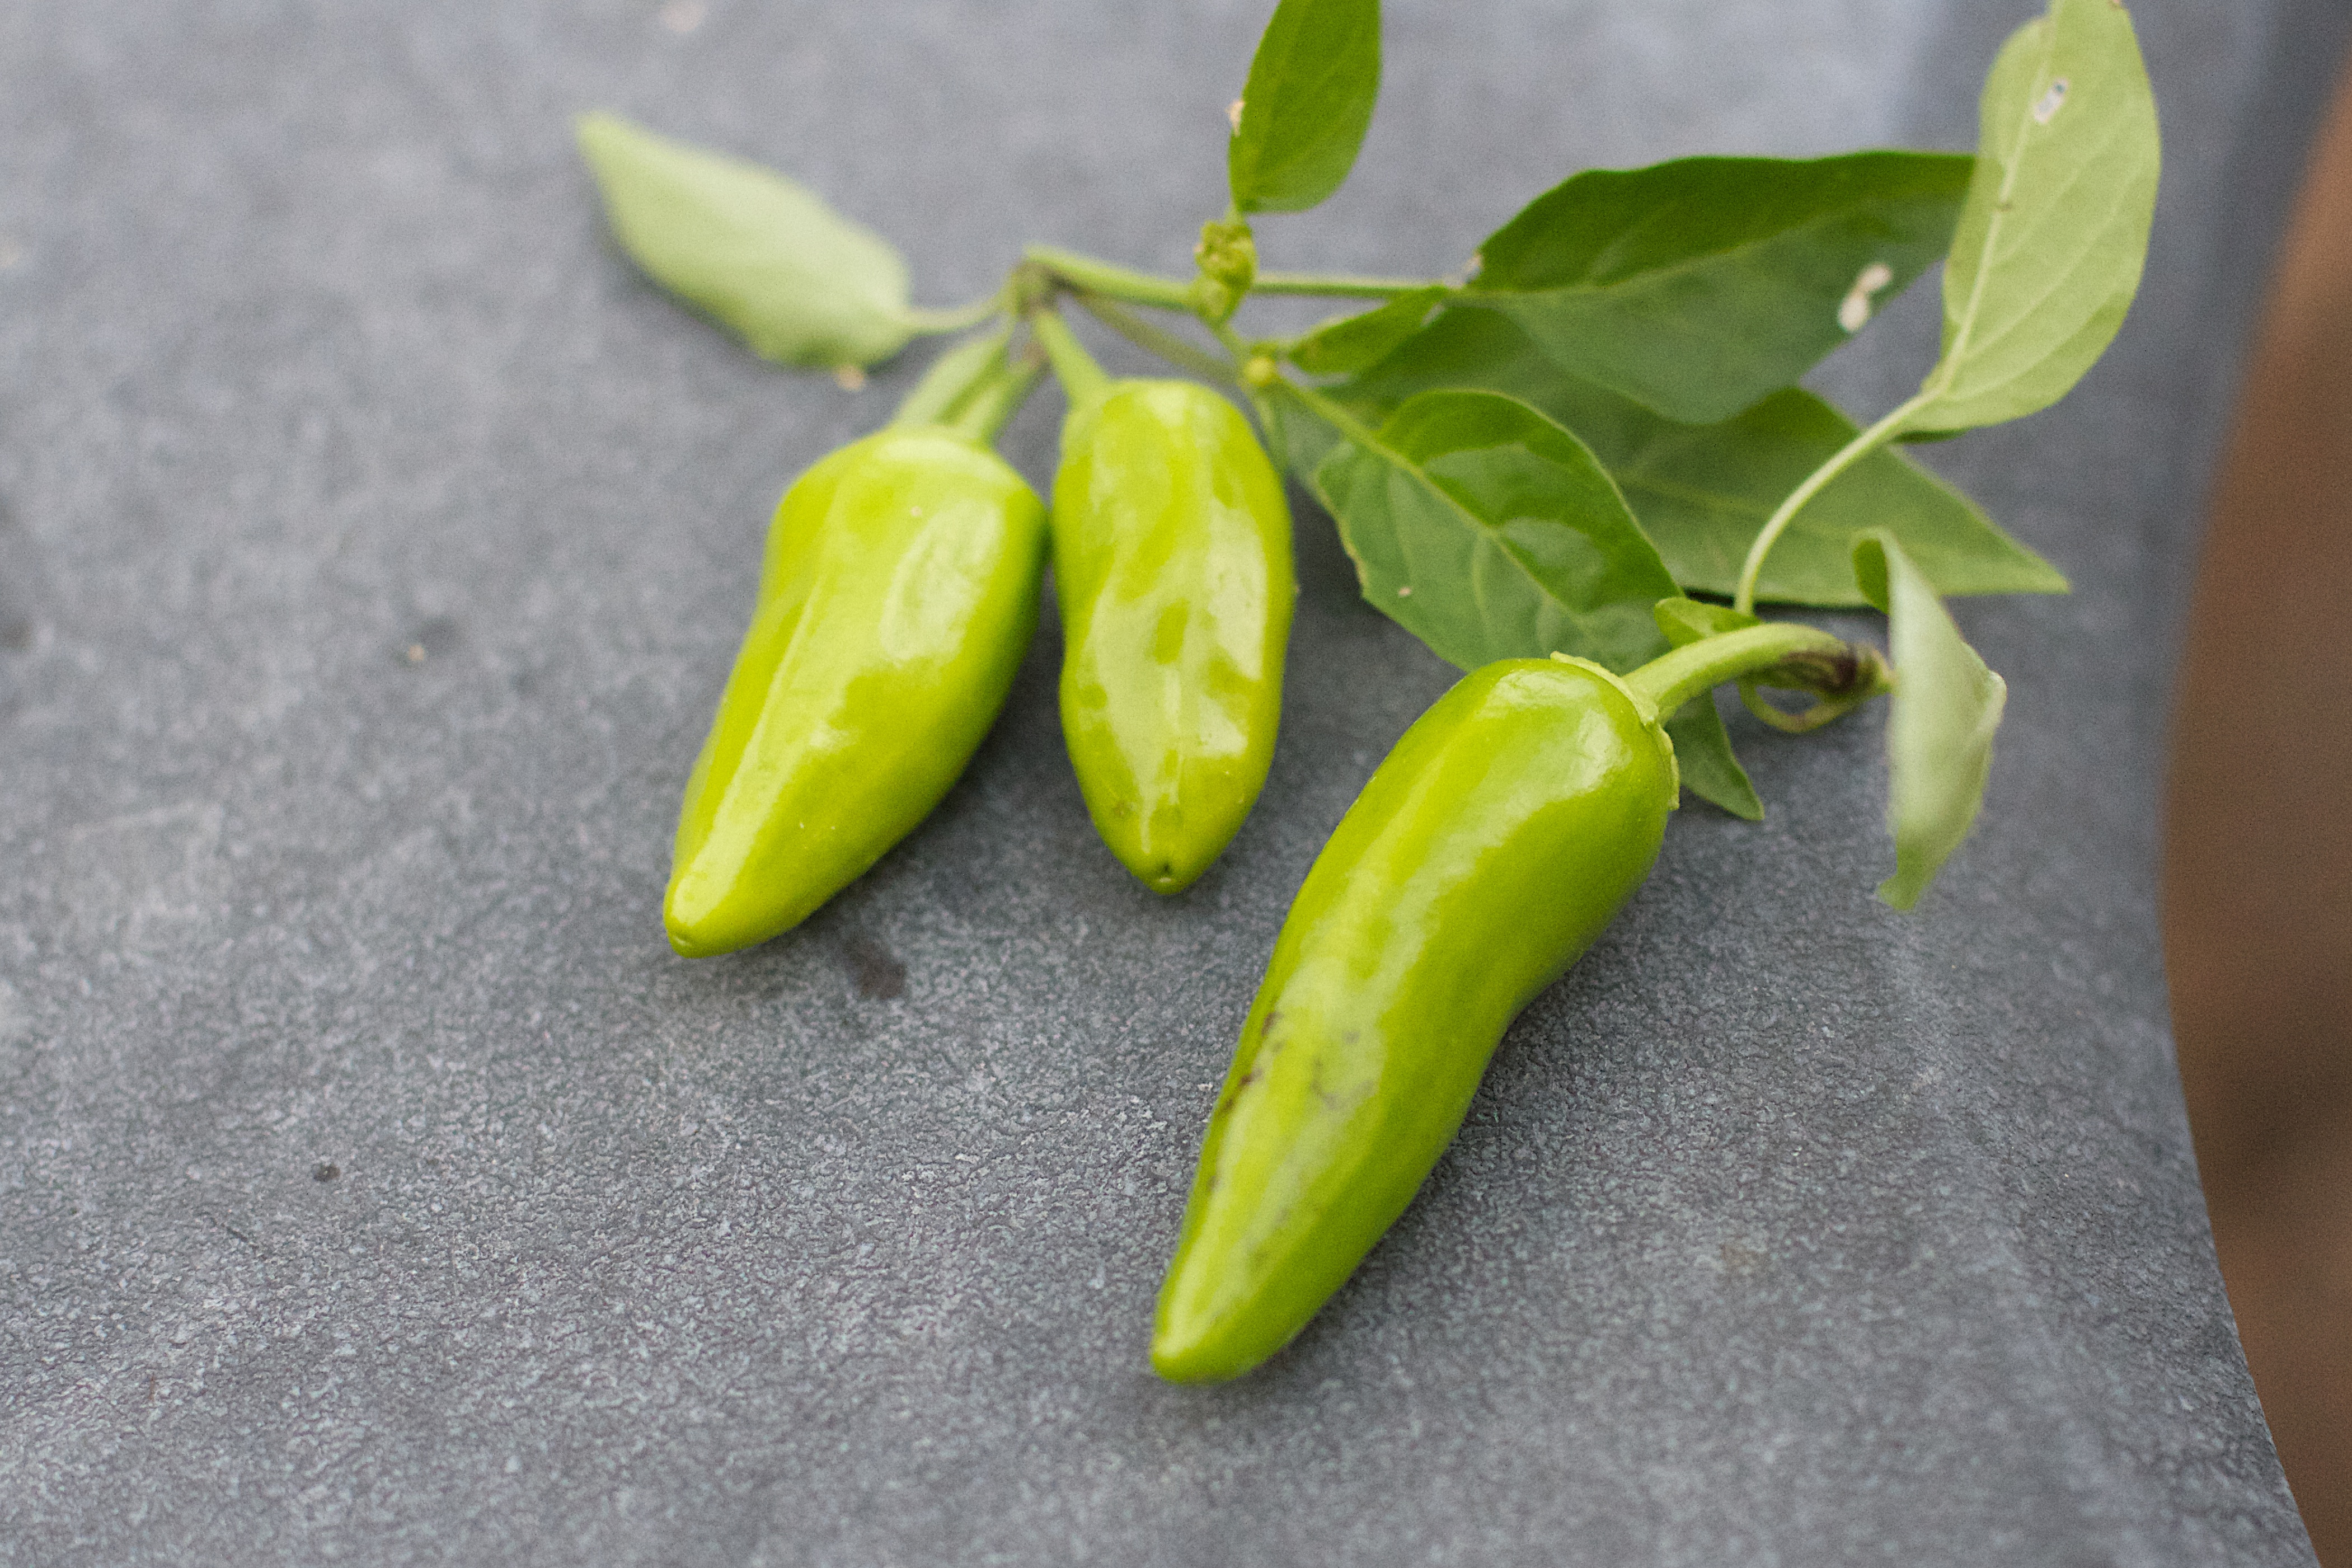
plant, fruit, leaf, flower, food, green, produce, vegetable, yellow, peppers, flowering plant, jalapeno, chili pepper, land plant, bird's eye chili, bell peppers and chili peppers, habanero chili